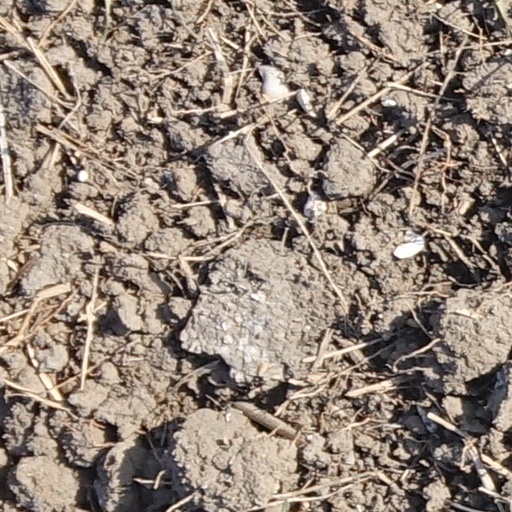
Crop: wheat